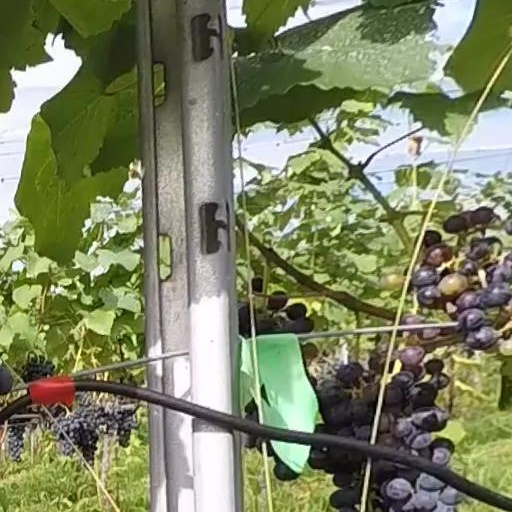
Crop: grape